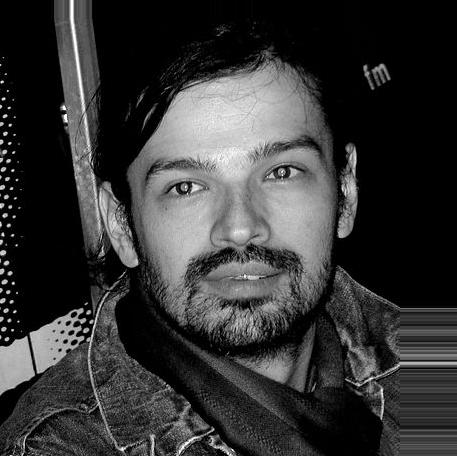
Age: 29